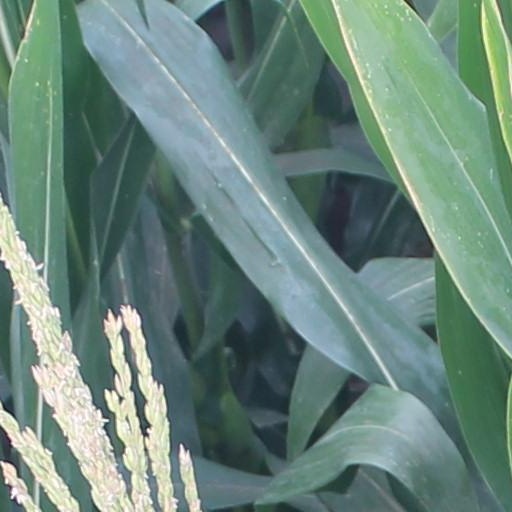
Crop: maize; corn